Ranomi Kromowidjojo

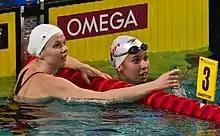
Ranomi Kromowidjojo (right) and Britta Steffen (left) during the European short course championships 2010 in Eindhoven, Netherlands.

In 2010 Kromowidjojo took part in the 2010 FINA World Swimming Championships (25 m) winning individual gold medals in both the 50m freestyle and the 100m freestyle, setting a championship record of 51.45. She also won a gold medal as part of the 4 × 100 m freestyle relay team alongside Inge Dekker, Femke Heemskerk and Hinkelien Schreuder with another championship record of 3:28.54.